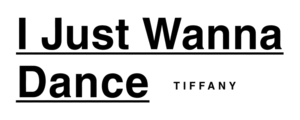
I Just Wanna Dance est le premier EP de la chanteuse coréano-américaine Tiffany. Il est sorti le 11 mai 2016 sous le label SM Entertainment.